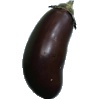
Label: Eggplant 1